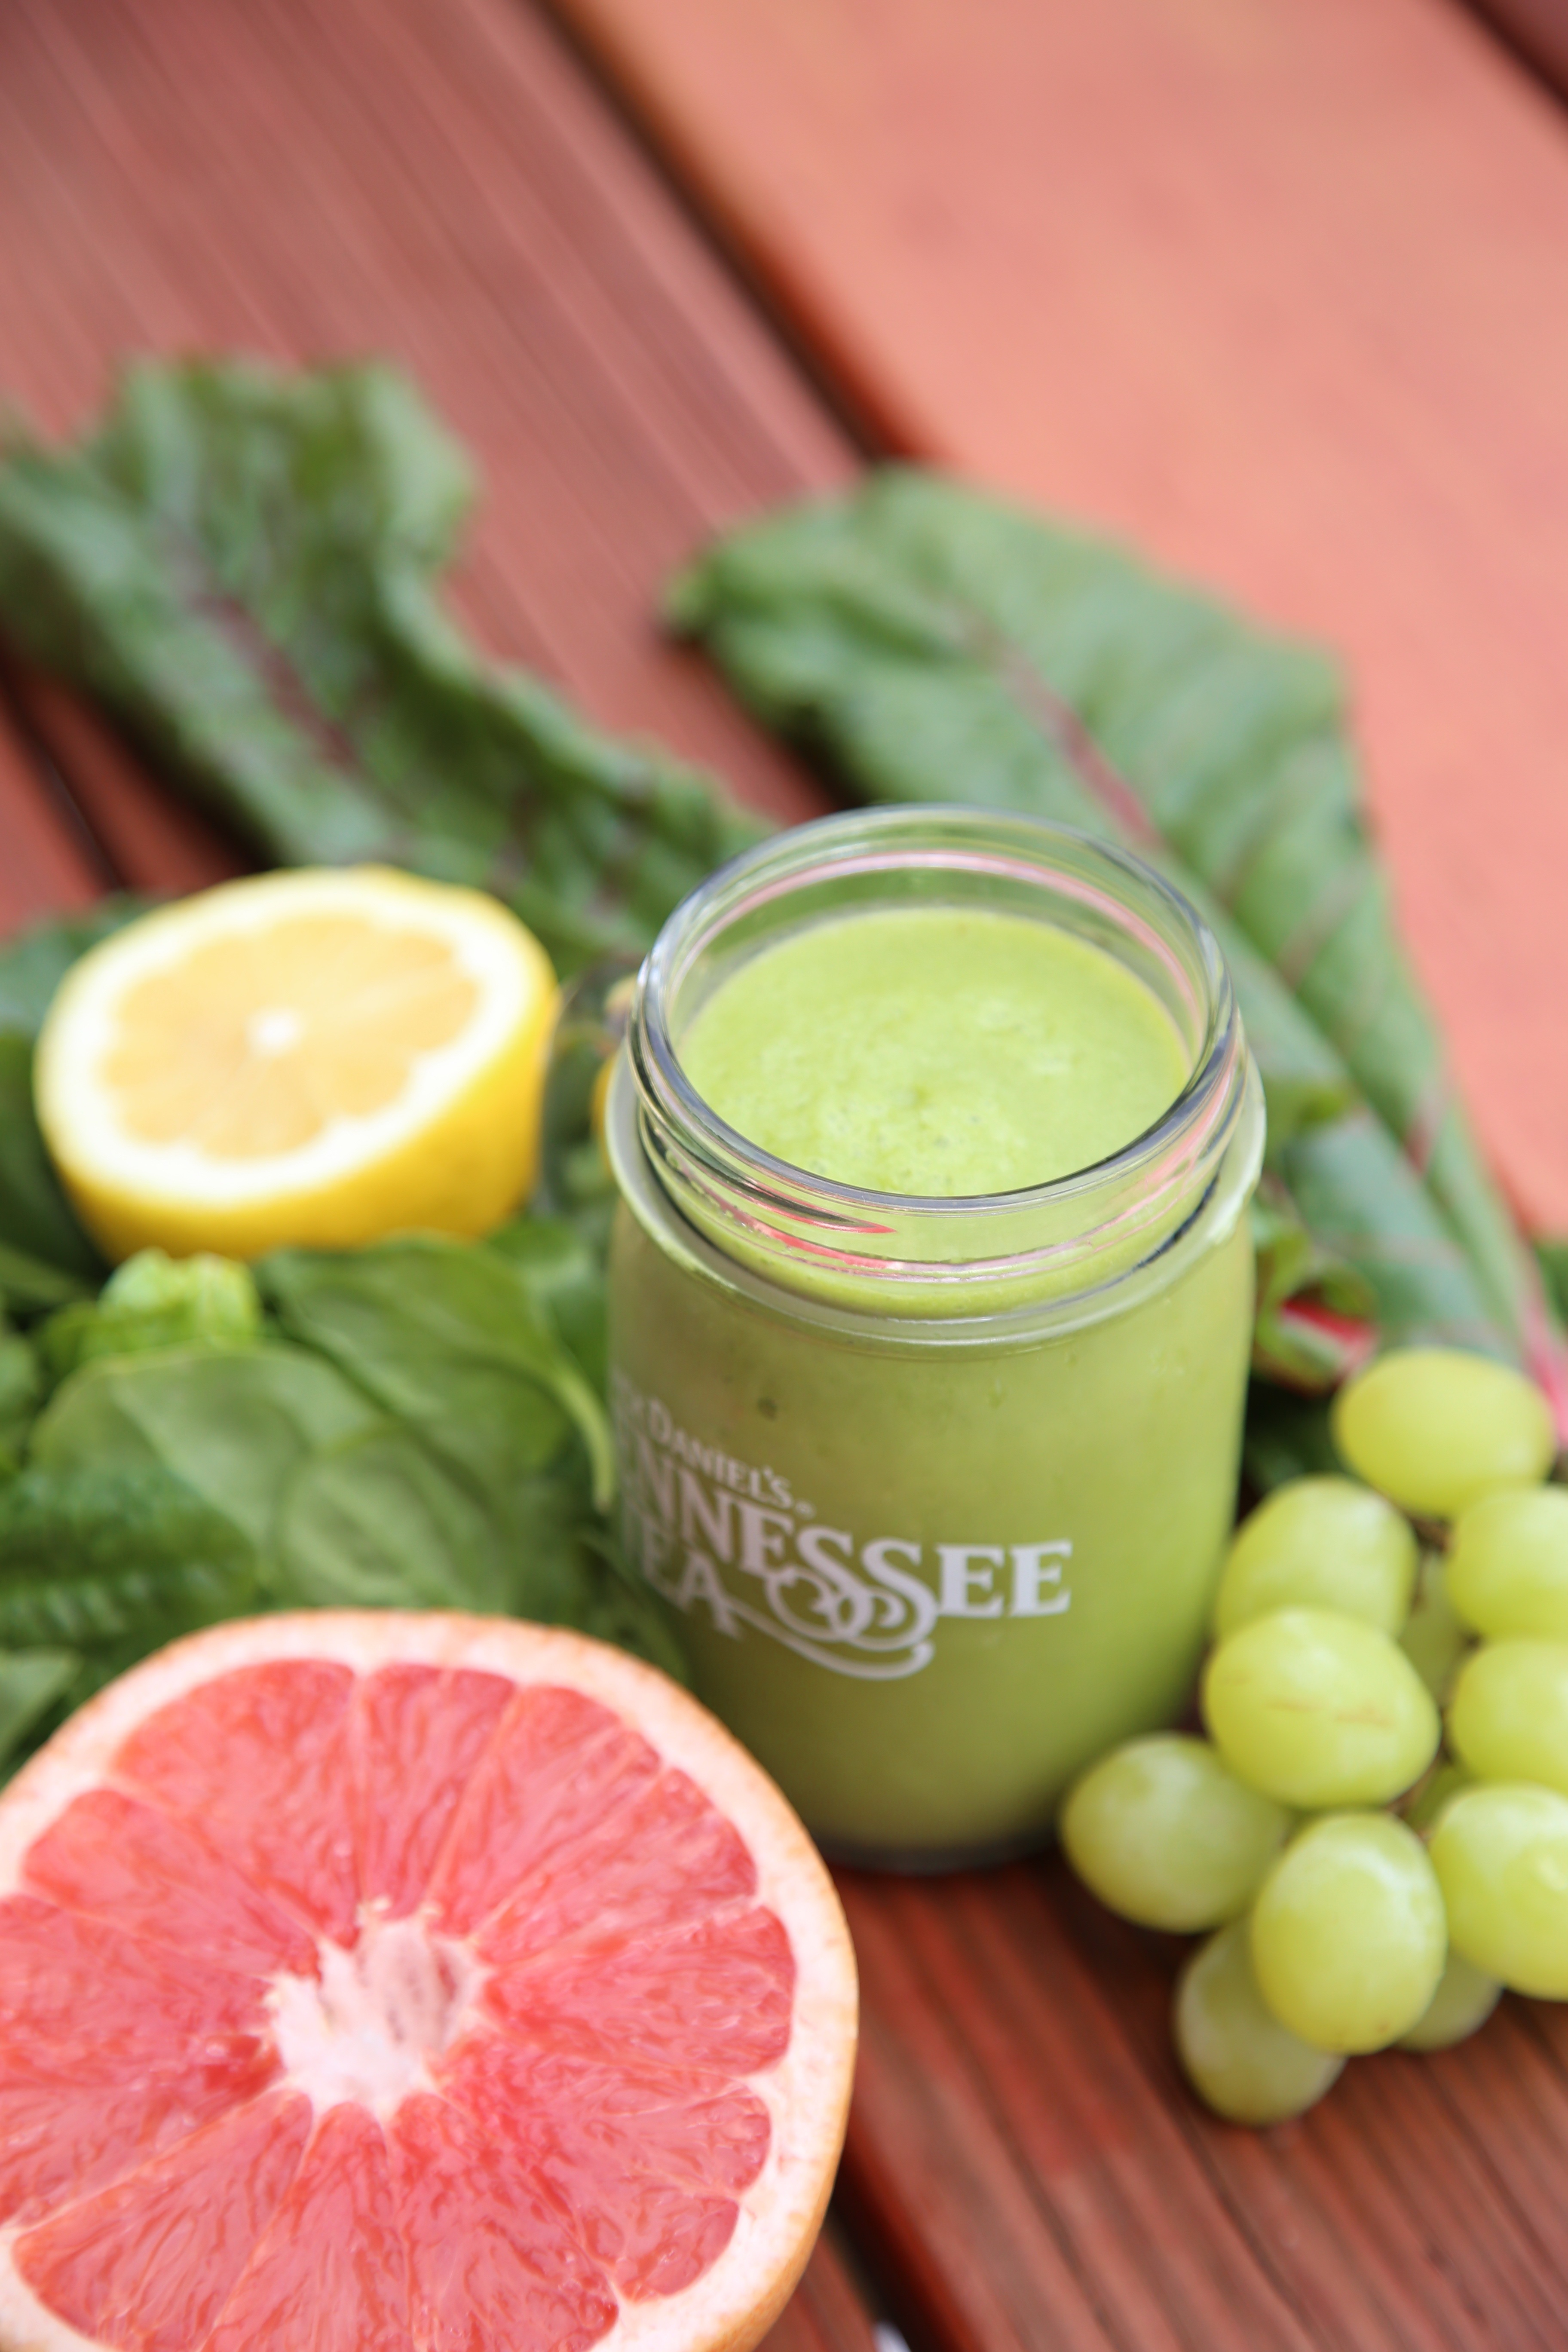
plant, fruit, food, produce, drink, lime, smoothie, juice, citrus, flowering plant, healthy lifestyle, land plant